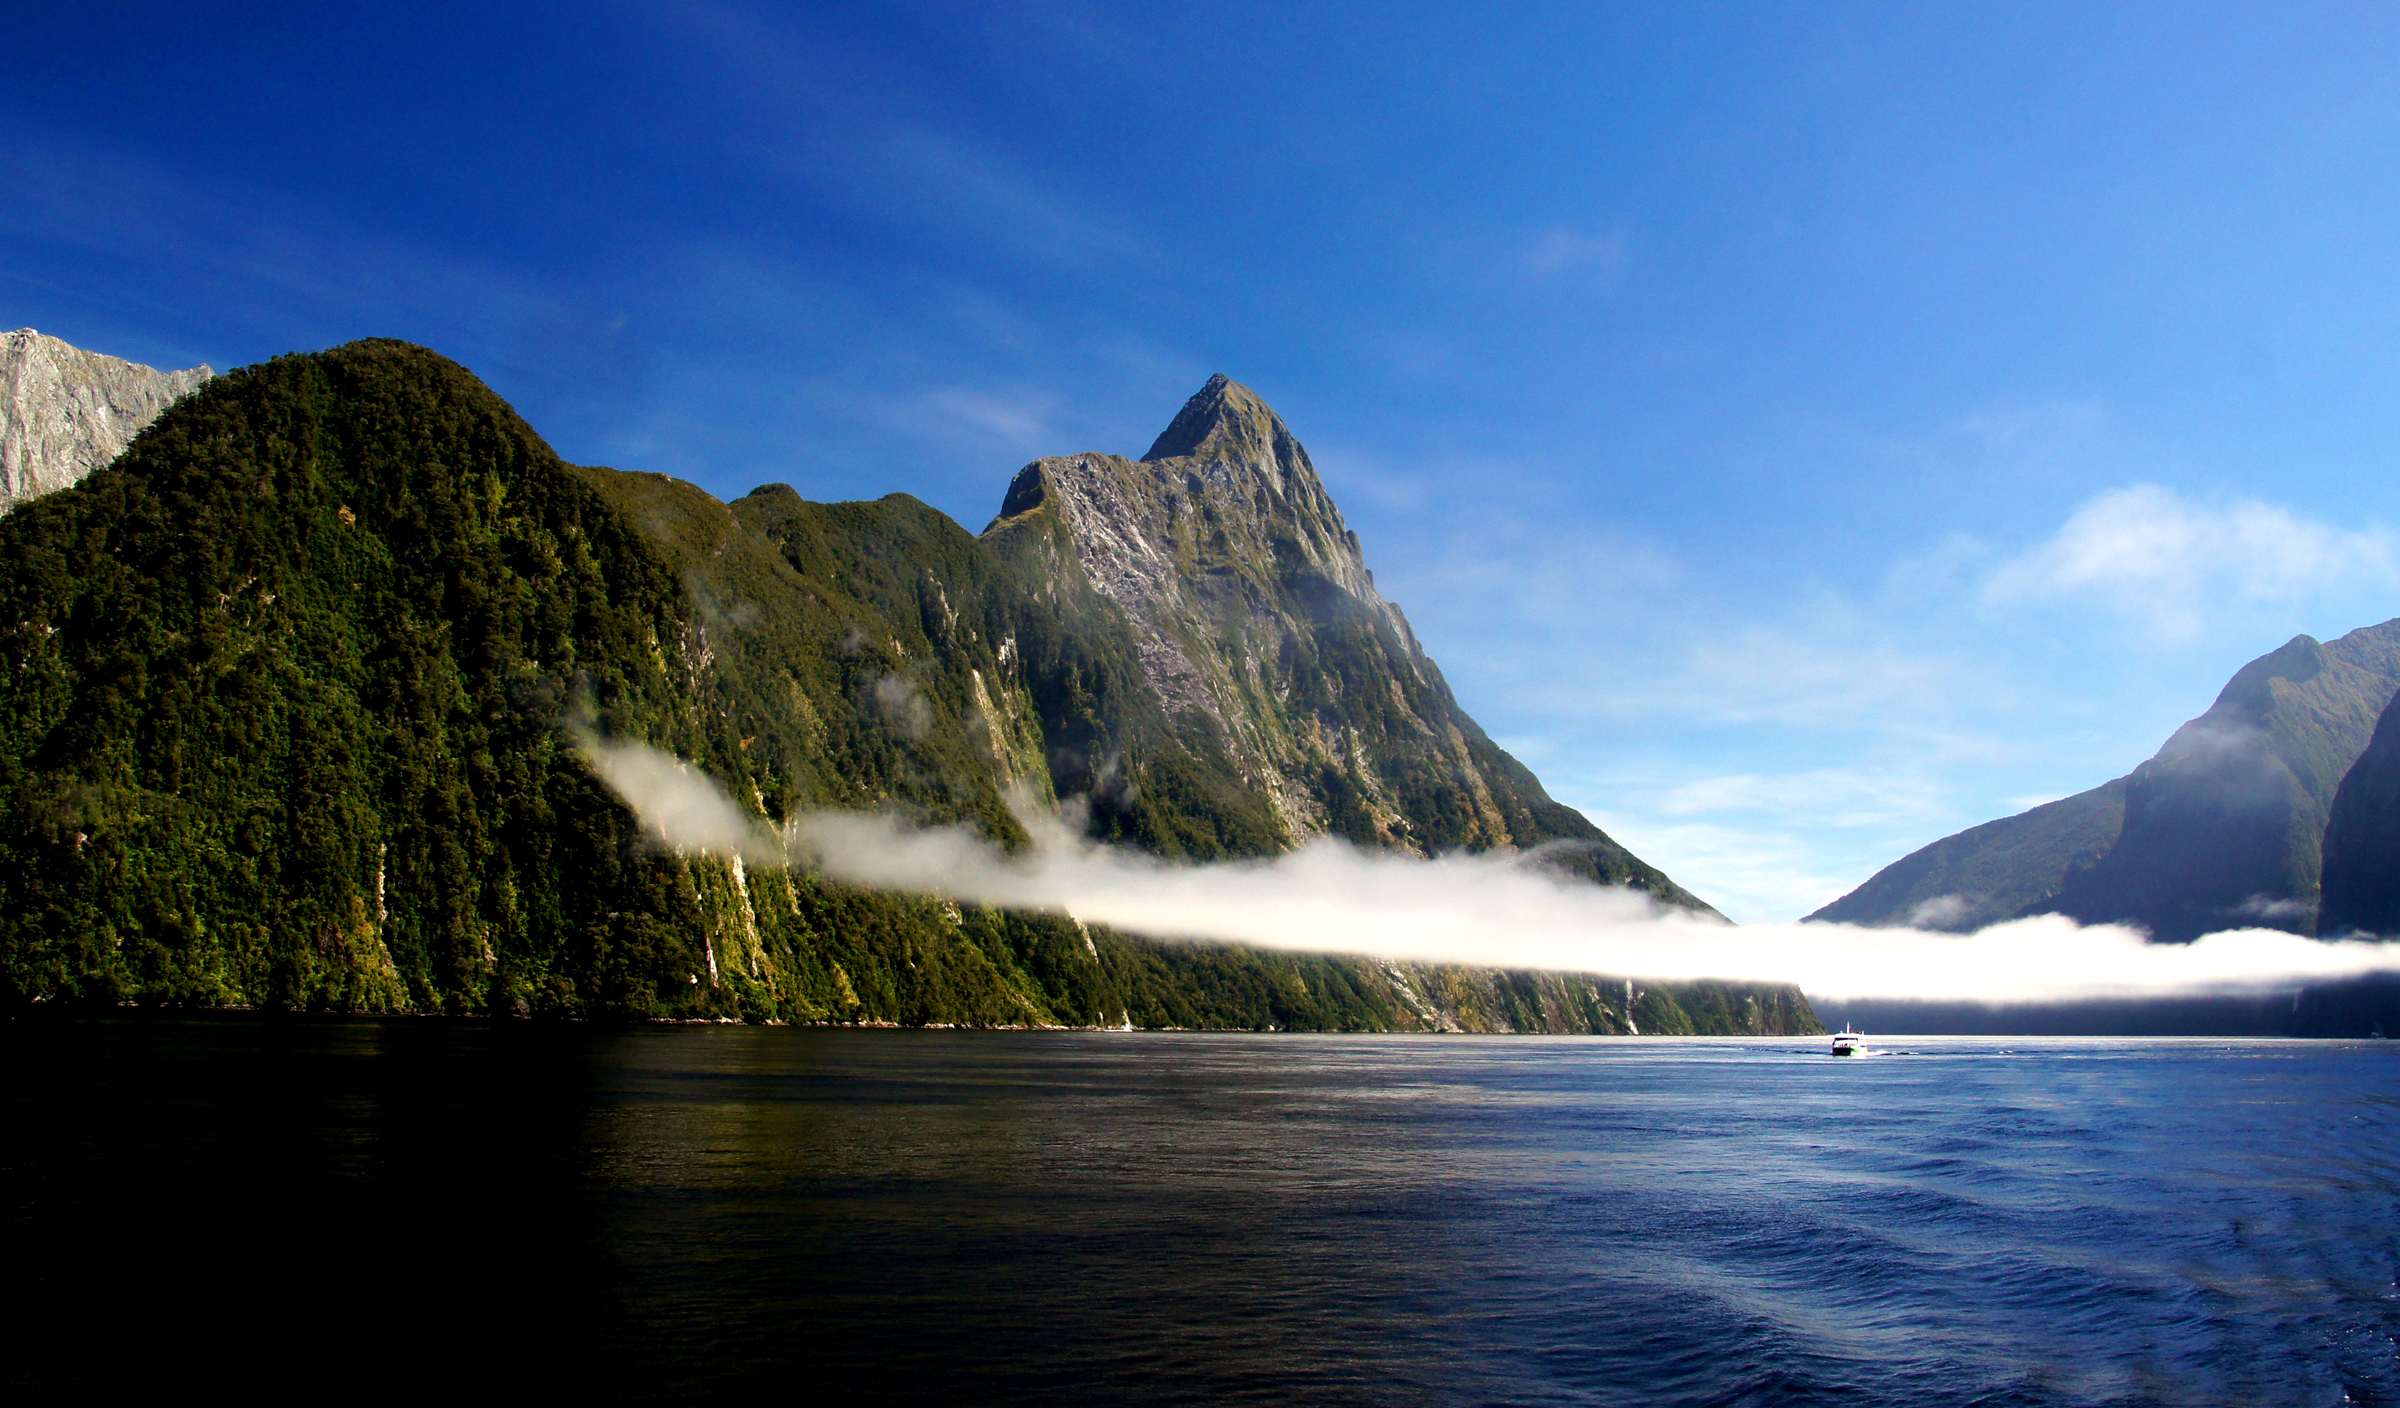
landscape, sea, coast, nature, ocean, mountain, cloud, lake, mountain range, cliff, reflection, seascape, bay, fjord, terrain, body of water, newzealand, flickrelite, otago, fiordlandnationalpark, mitrepeak, milfordsoundnewzealand, sonydslr580, tamron18270mm, lowcloud, loch, landform, geographical feature, mountainous landforms, glacial landform